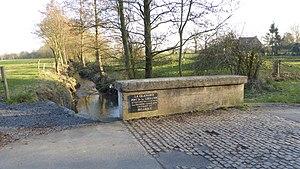
La Glanerie le pont de la Libération- Rumes, Région wallonne.- Belgique
La Glanerie est une section de la commune belge de Rumes située en Wallonie picarde et en Flandre romane dans la province de Hainaut. C'était une commune à part entière avant la fusion des communes de 1977.